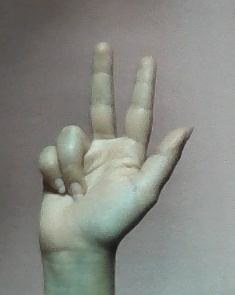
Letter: al